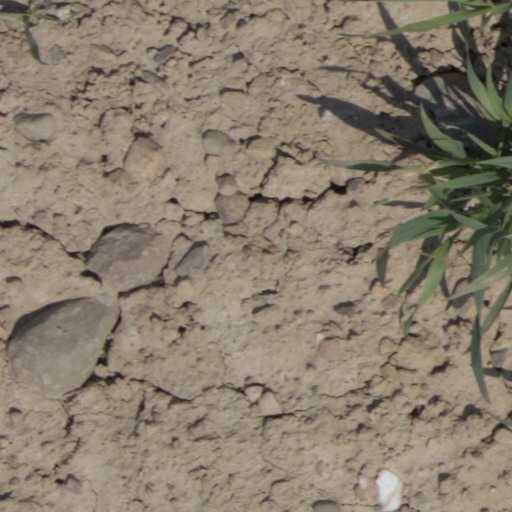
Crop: wheat